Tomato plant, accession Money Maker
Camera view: vertical (180 deg); turntable rotation: 180 degrees
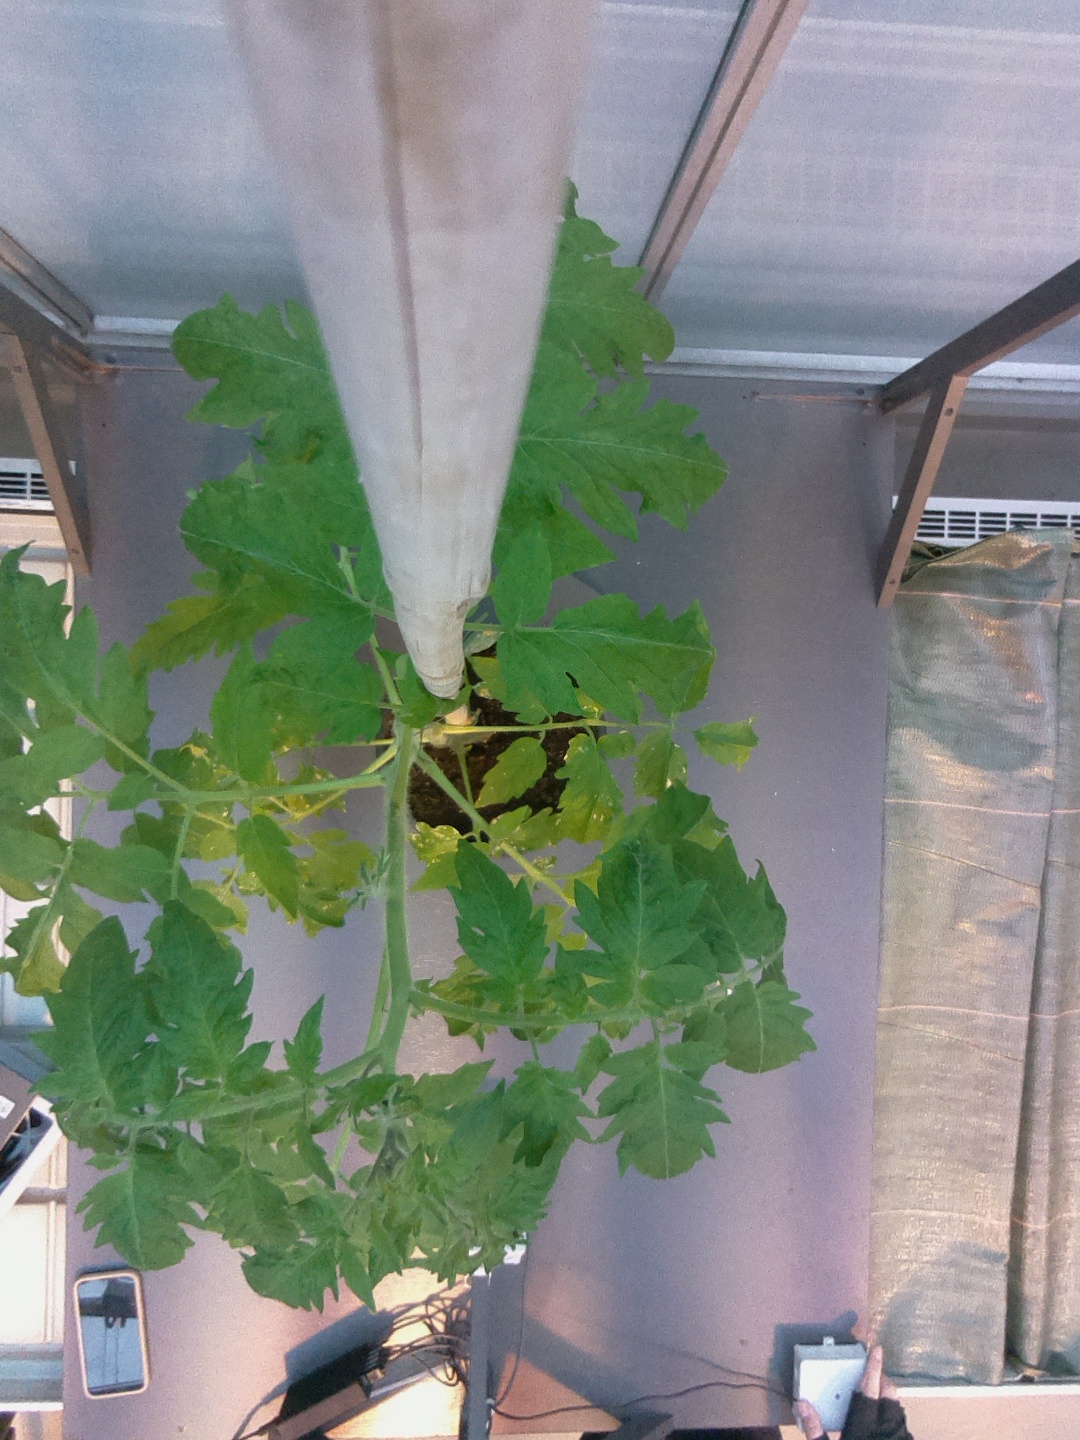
BBCH growth stage 53: 3 inflorescences visible